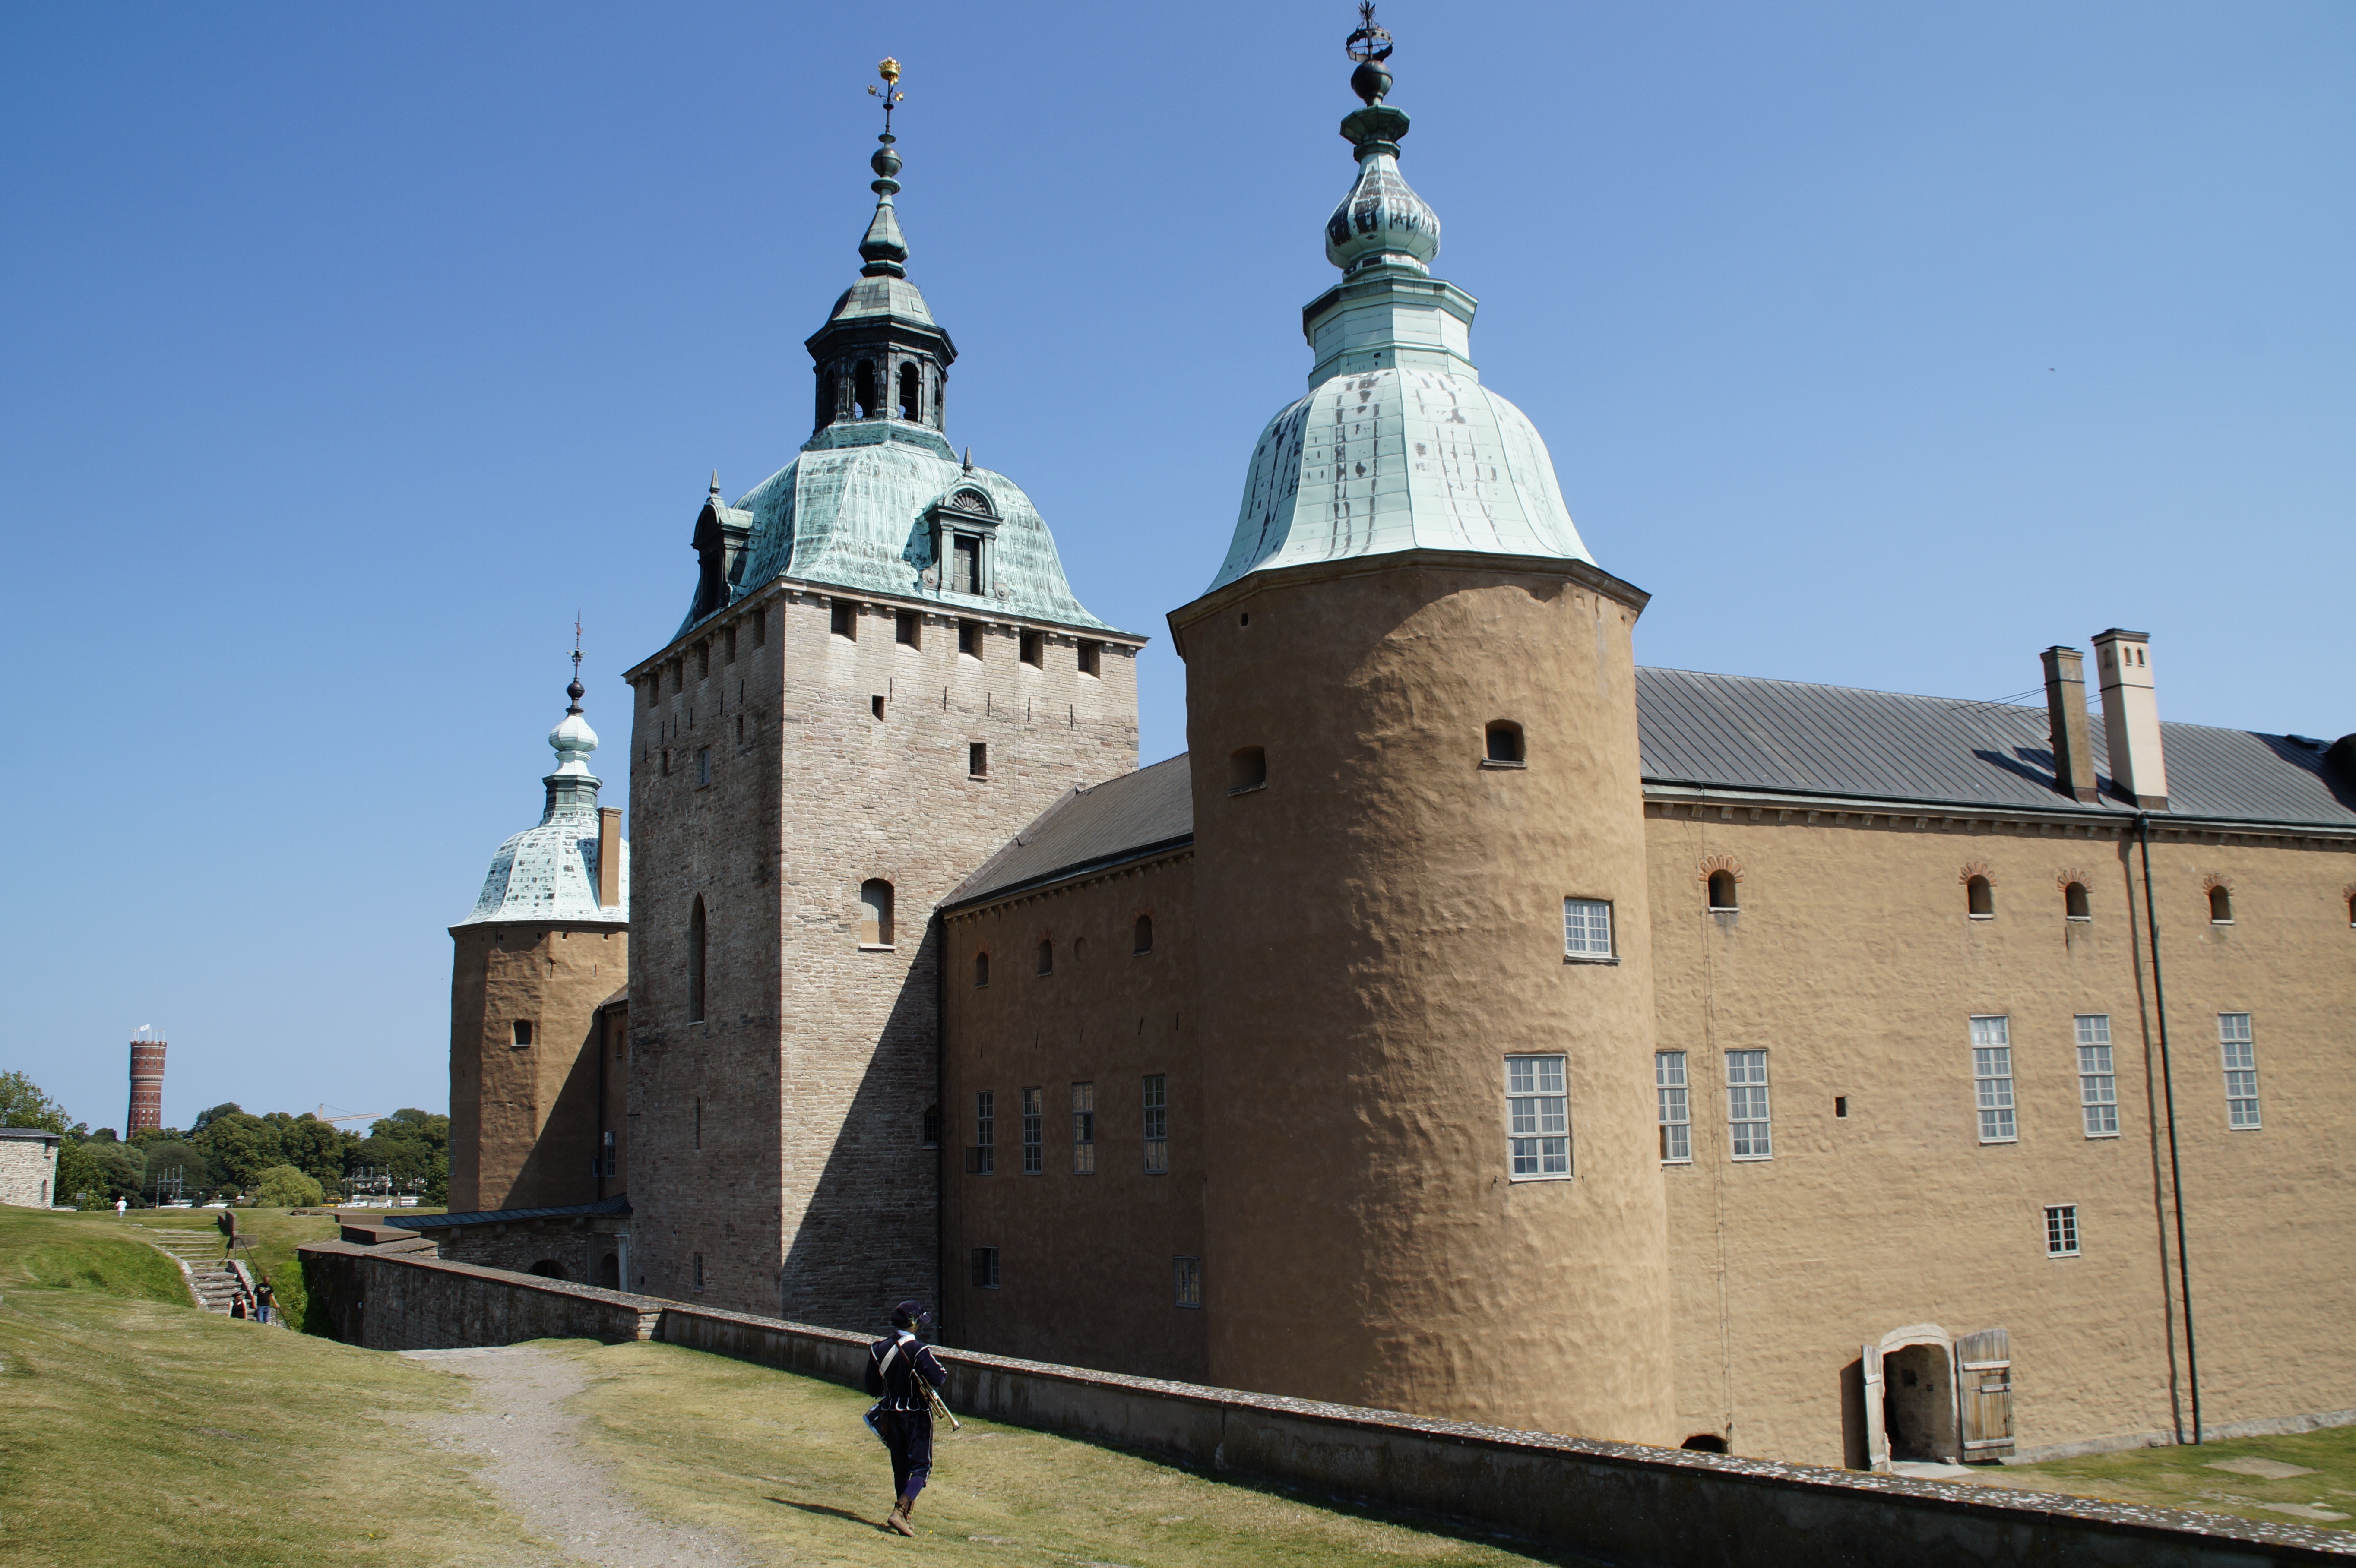
coast, view, building, chateau, tower, castle, church, fortification, place of worship, monastery, sweden, baltic sea, kalmar, squid closed, spanish missions in california